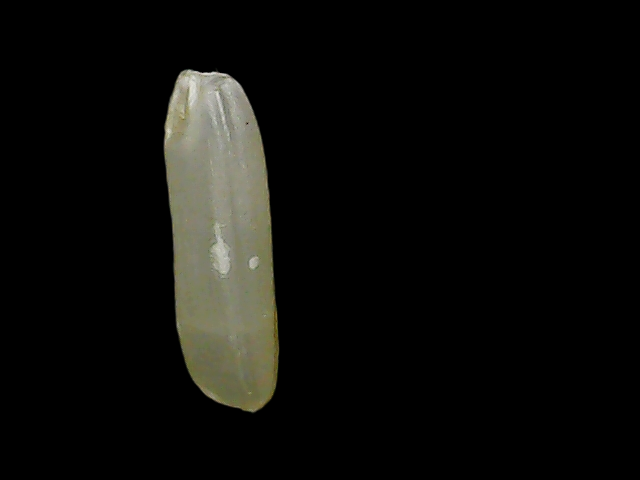
Rice variety: Binadhan19